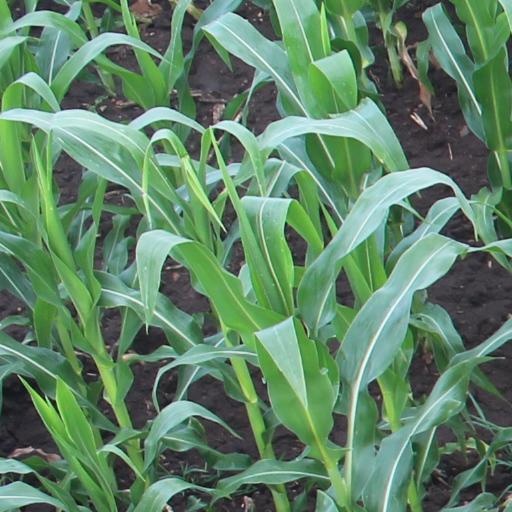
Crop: maize; corn